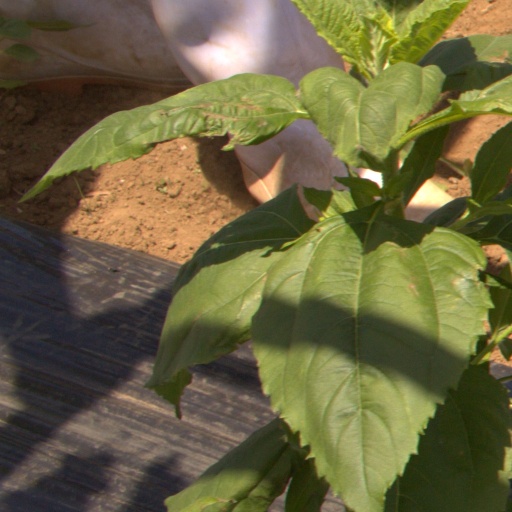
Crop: Jerusalem artichoke